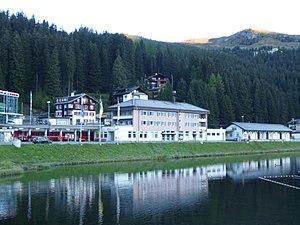
La gare d'Arosa, est une gare ferroviaire terminus de la ligne de Coire à Arosa, elle est située au village d'Arosa, commune, station touristique et de sports d'hiver du canton des Grisons.